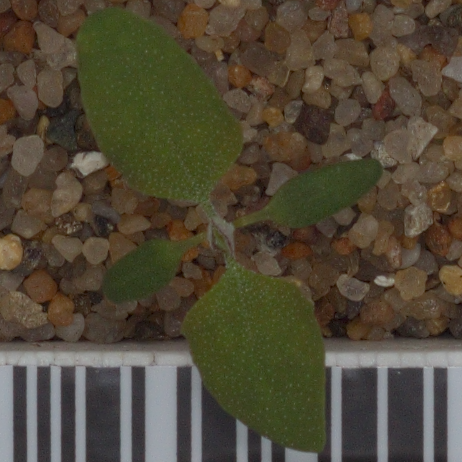
Label: fat_hen